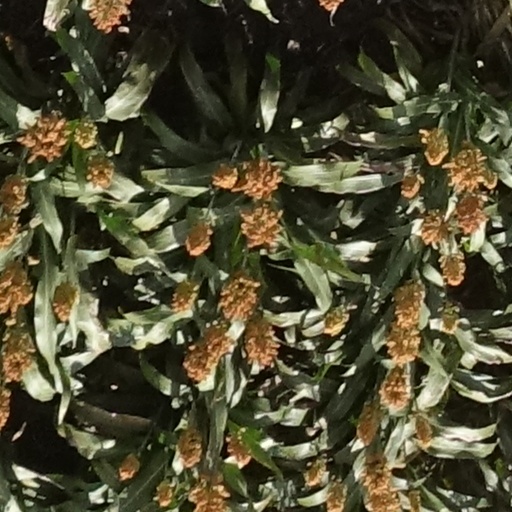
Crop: sorghum